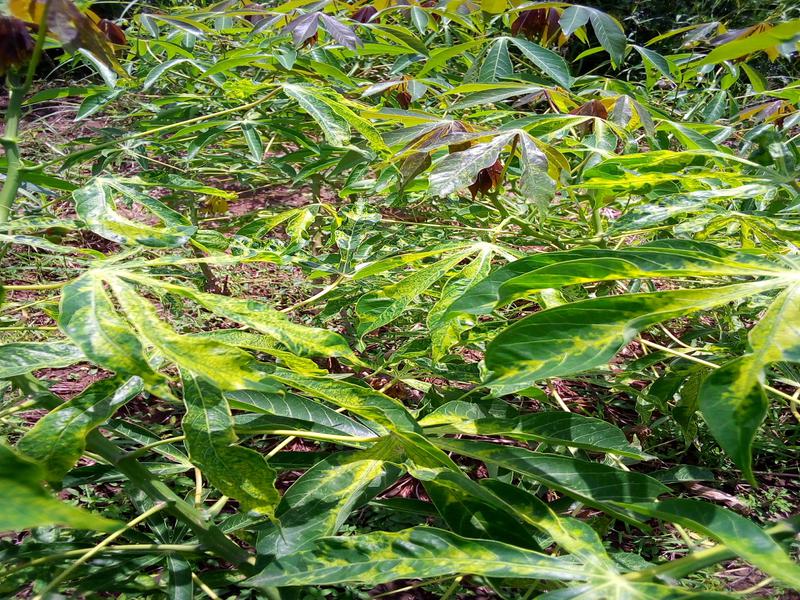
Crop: cassava
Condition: mosaic_disease